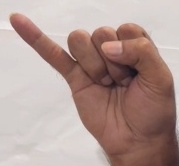
ASL sign: J